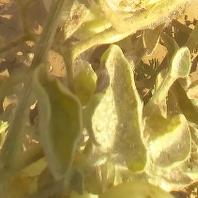
Crop: Tomato
Condition: mite-d